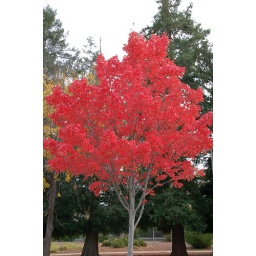
It is green trees in background to make red tree outstanding